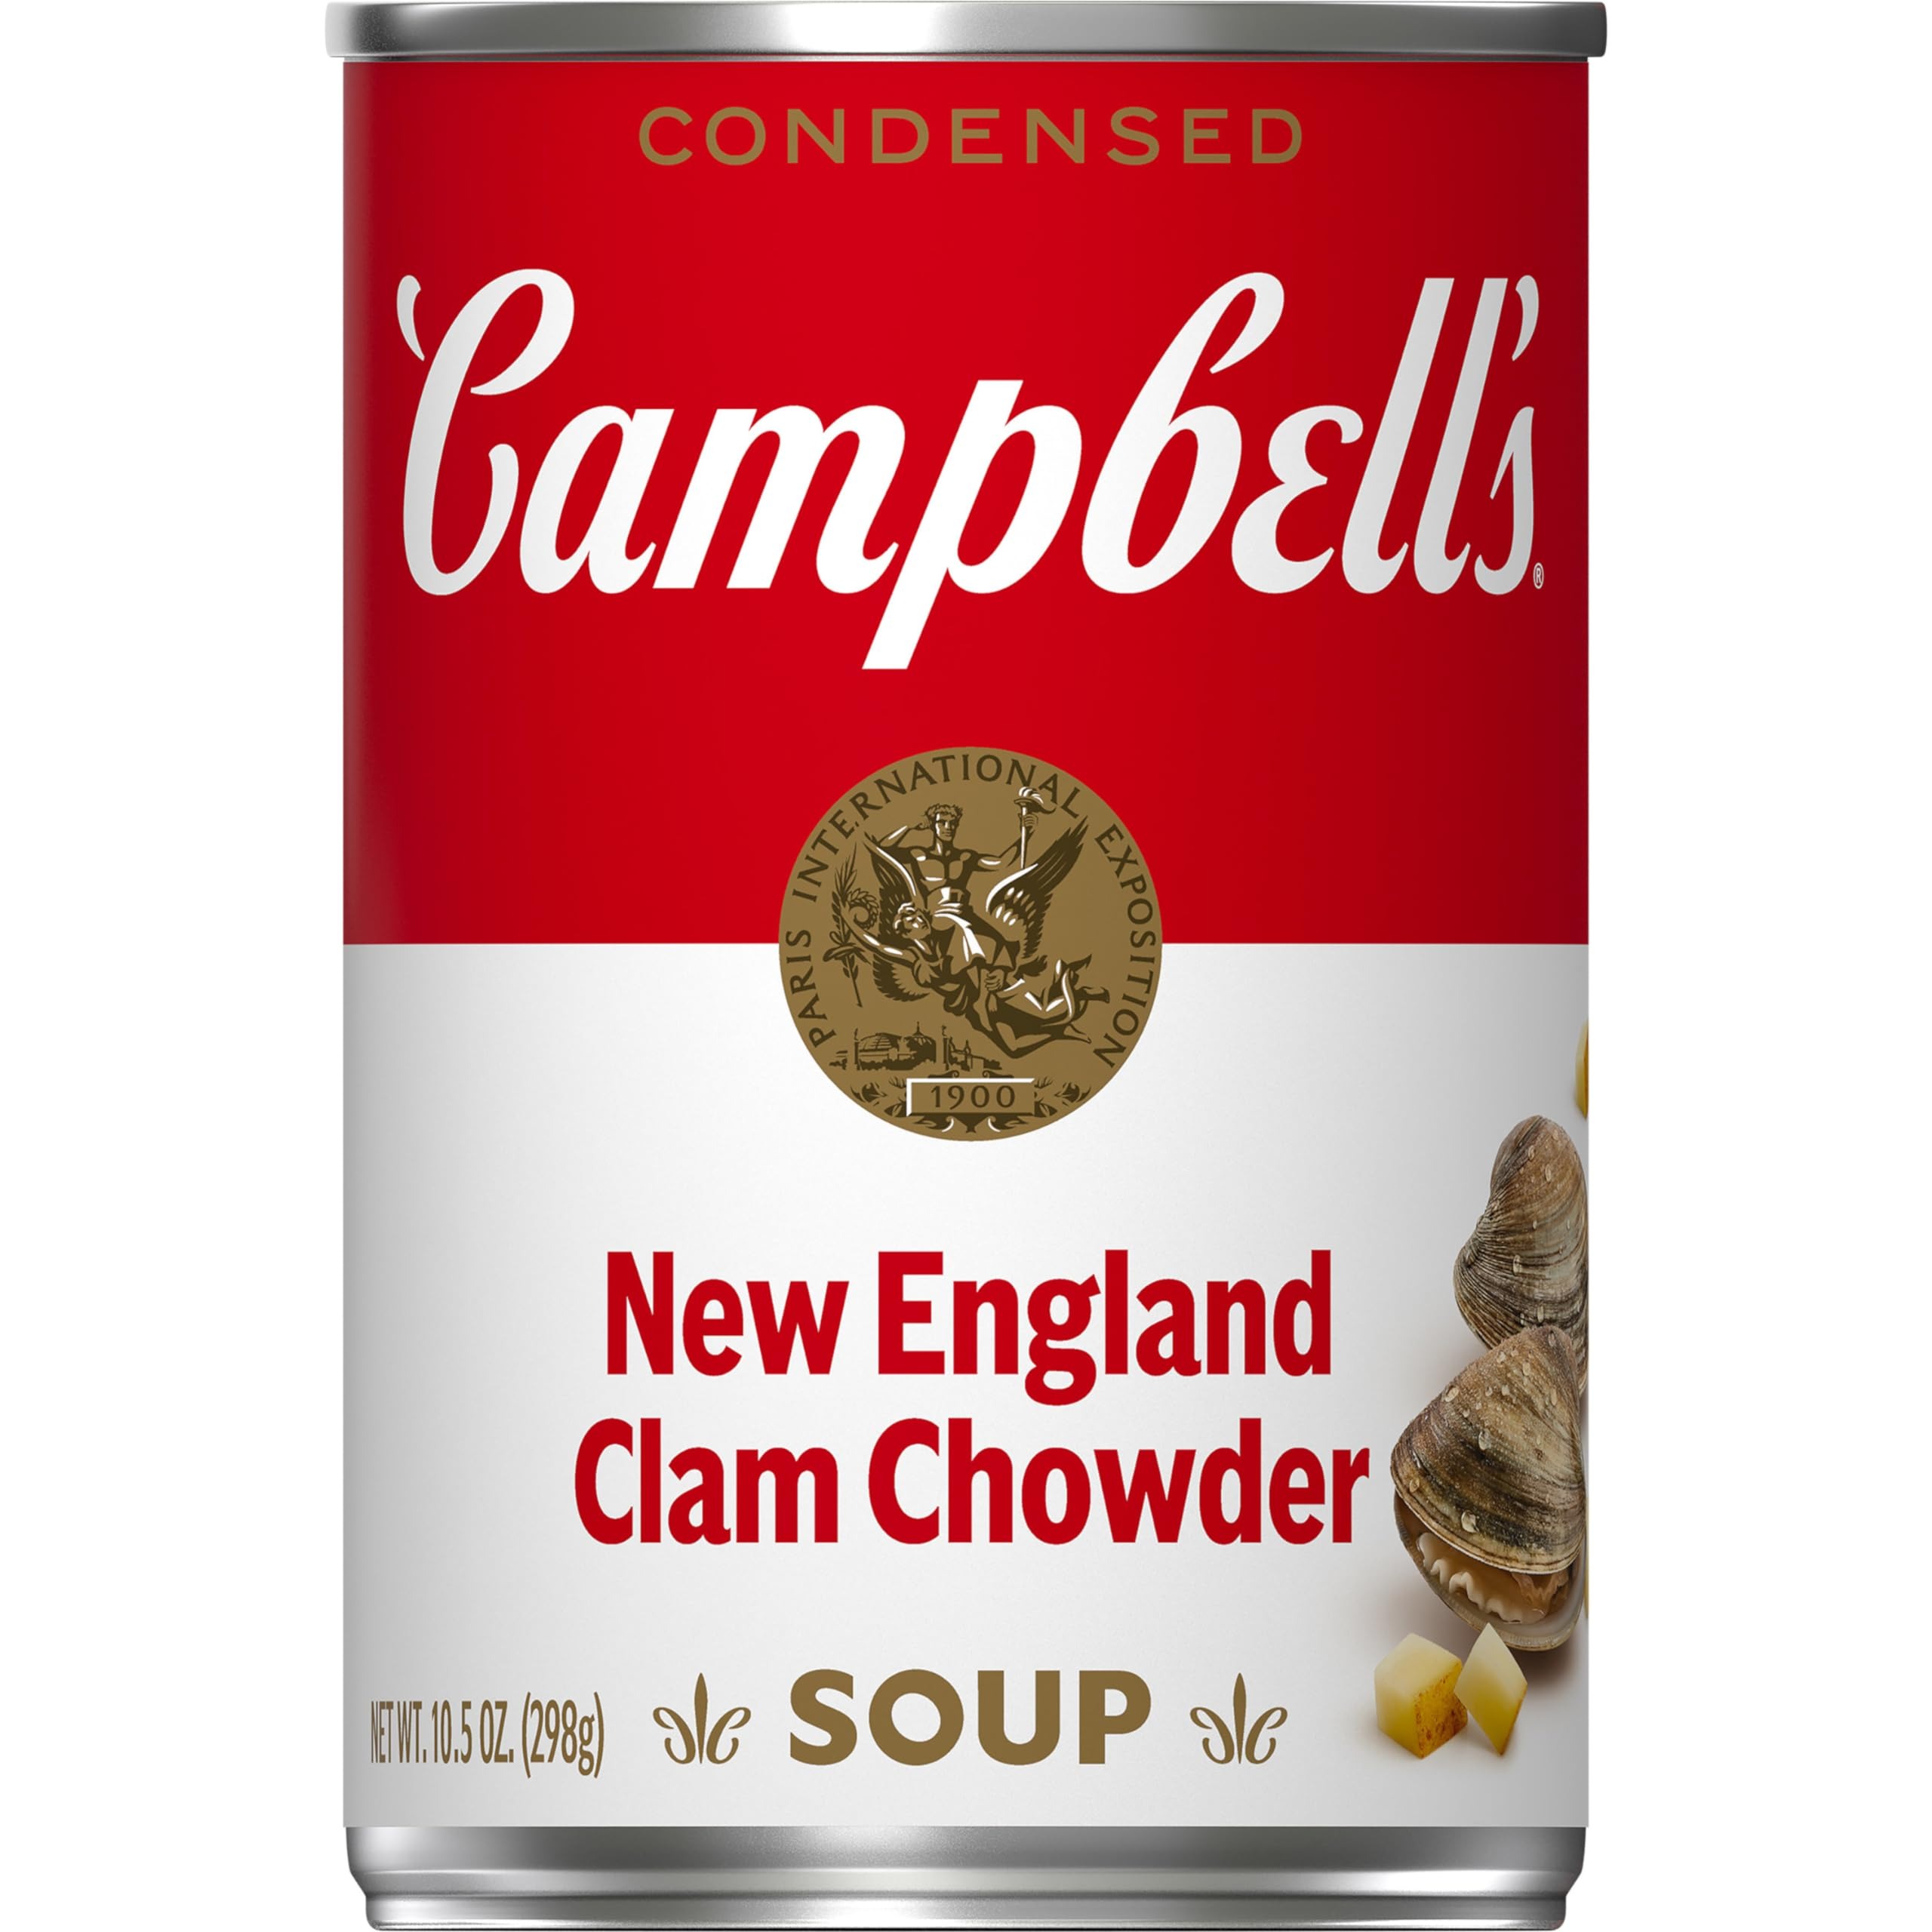
Item Name: Campbell’s Condensed New England Clam Chowder Soup, 10.5 Oz
Bullet Point 1: HIGH-QUALITY INGREDIENTS: Our clam chowder starts a creamy broth, potatoes, and succulent clams
Bullet Point 2: WARMS YOU INSIDE & OUT: Think warm thoughts when you grab Campbell’s Condensed New England Clam Chowder from the pantry. This family-favorite helps make dinnertime great!
Bullet Point 3: CUSTOMIZABLE SOUP: Just add milk and heat this easily customizable clam chowder to savor delicious flavor
Bullet Point 4: 80 CALORIES PER SERVING: This canned soup has only 80 calories per 8 ounce prepared serving (half condensed soup, half milk)
Bullet Point 5: PANTRY STAPLE: Each recyclable, non-BPA lined 10.5 ounce can of clam chowder has 2.5 servings
Value: 10.5
Unit: Fl Oz

Price: 1.75